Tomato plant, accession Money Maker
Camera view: vertical (180 deg); turntable rotation: 90 degrees
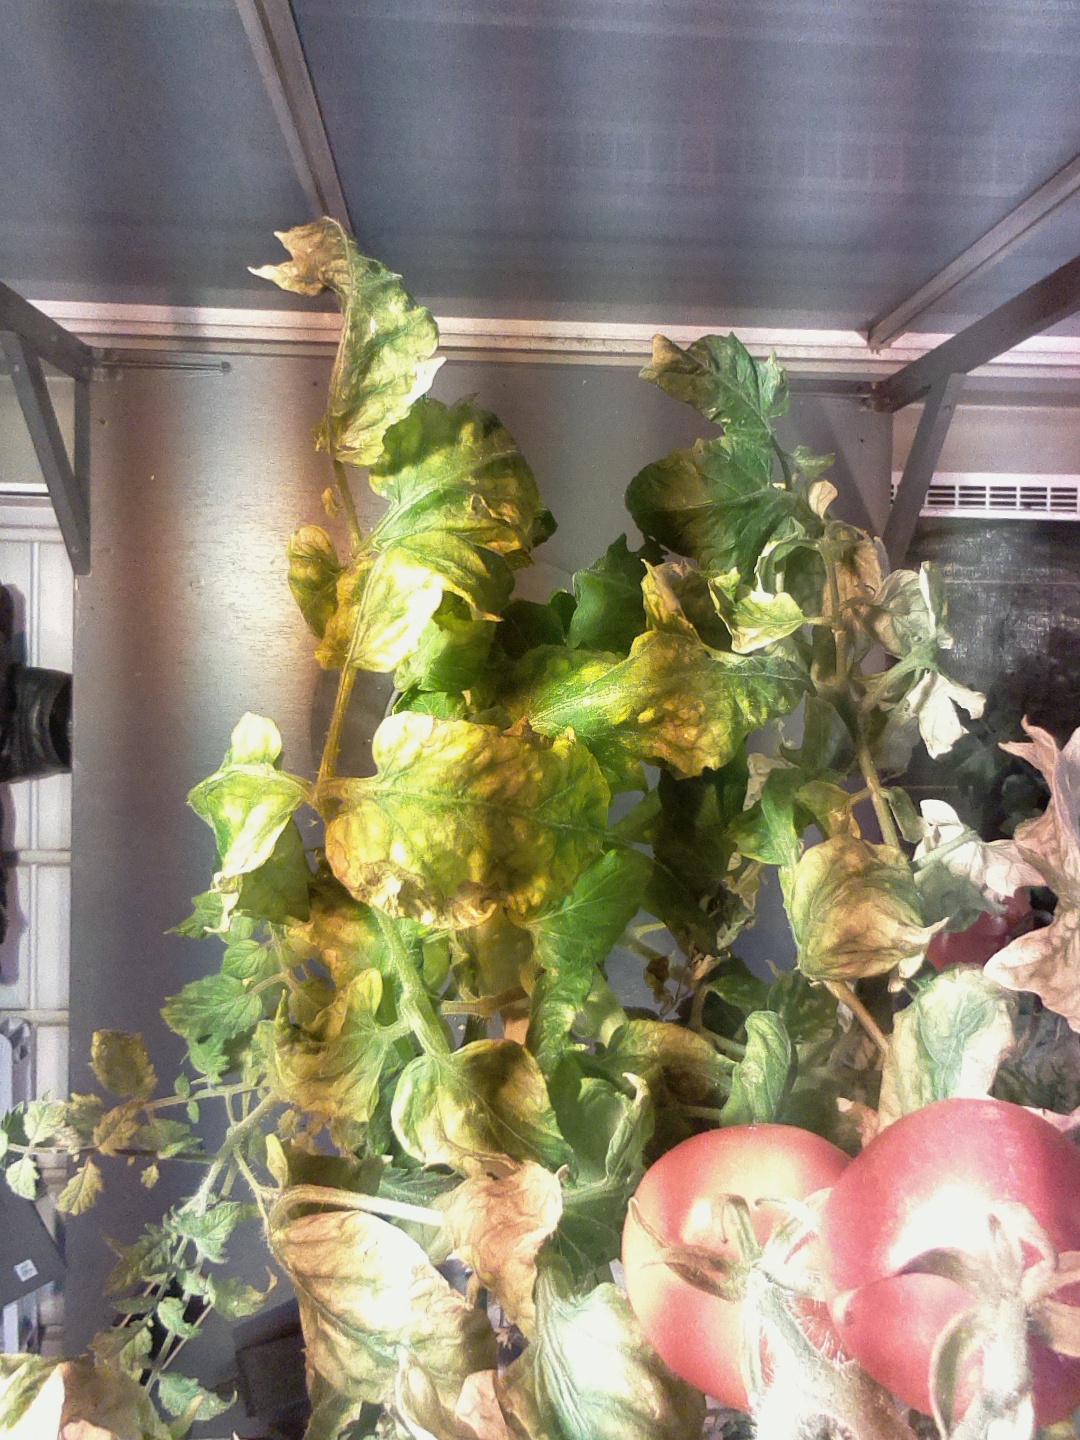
BBCH growth stage 87: 70%-80% of fruits show typical fully ripe color